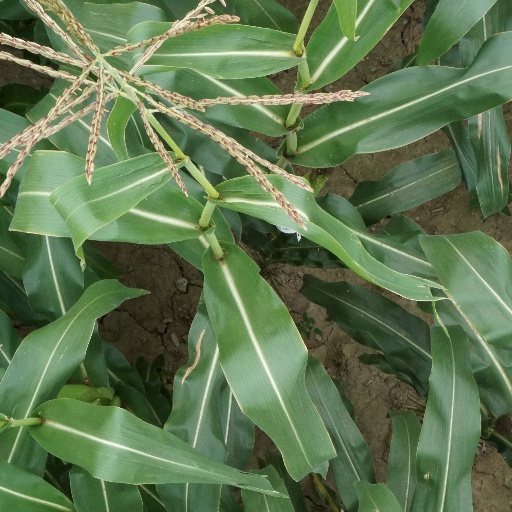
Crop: maize; corn